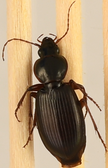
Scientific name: Synuchus impunctatus
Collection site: Harvard Forest & Quabbin Watershed NEON (HARV), plot HARV_008